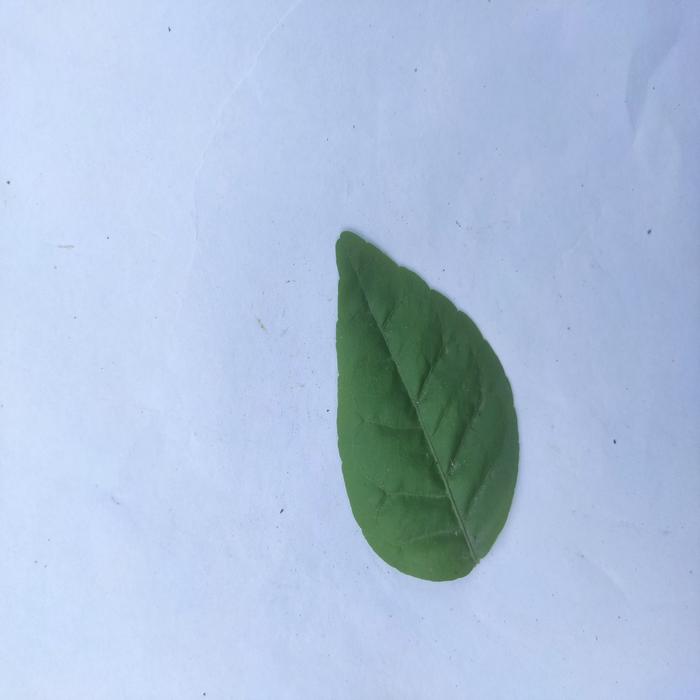
Crop: Aegle Marmelos
Leaf condition: Healthy_Leaf